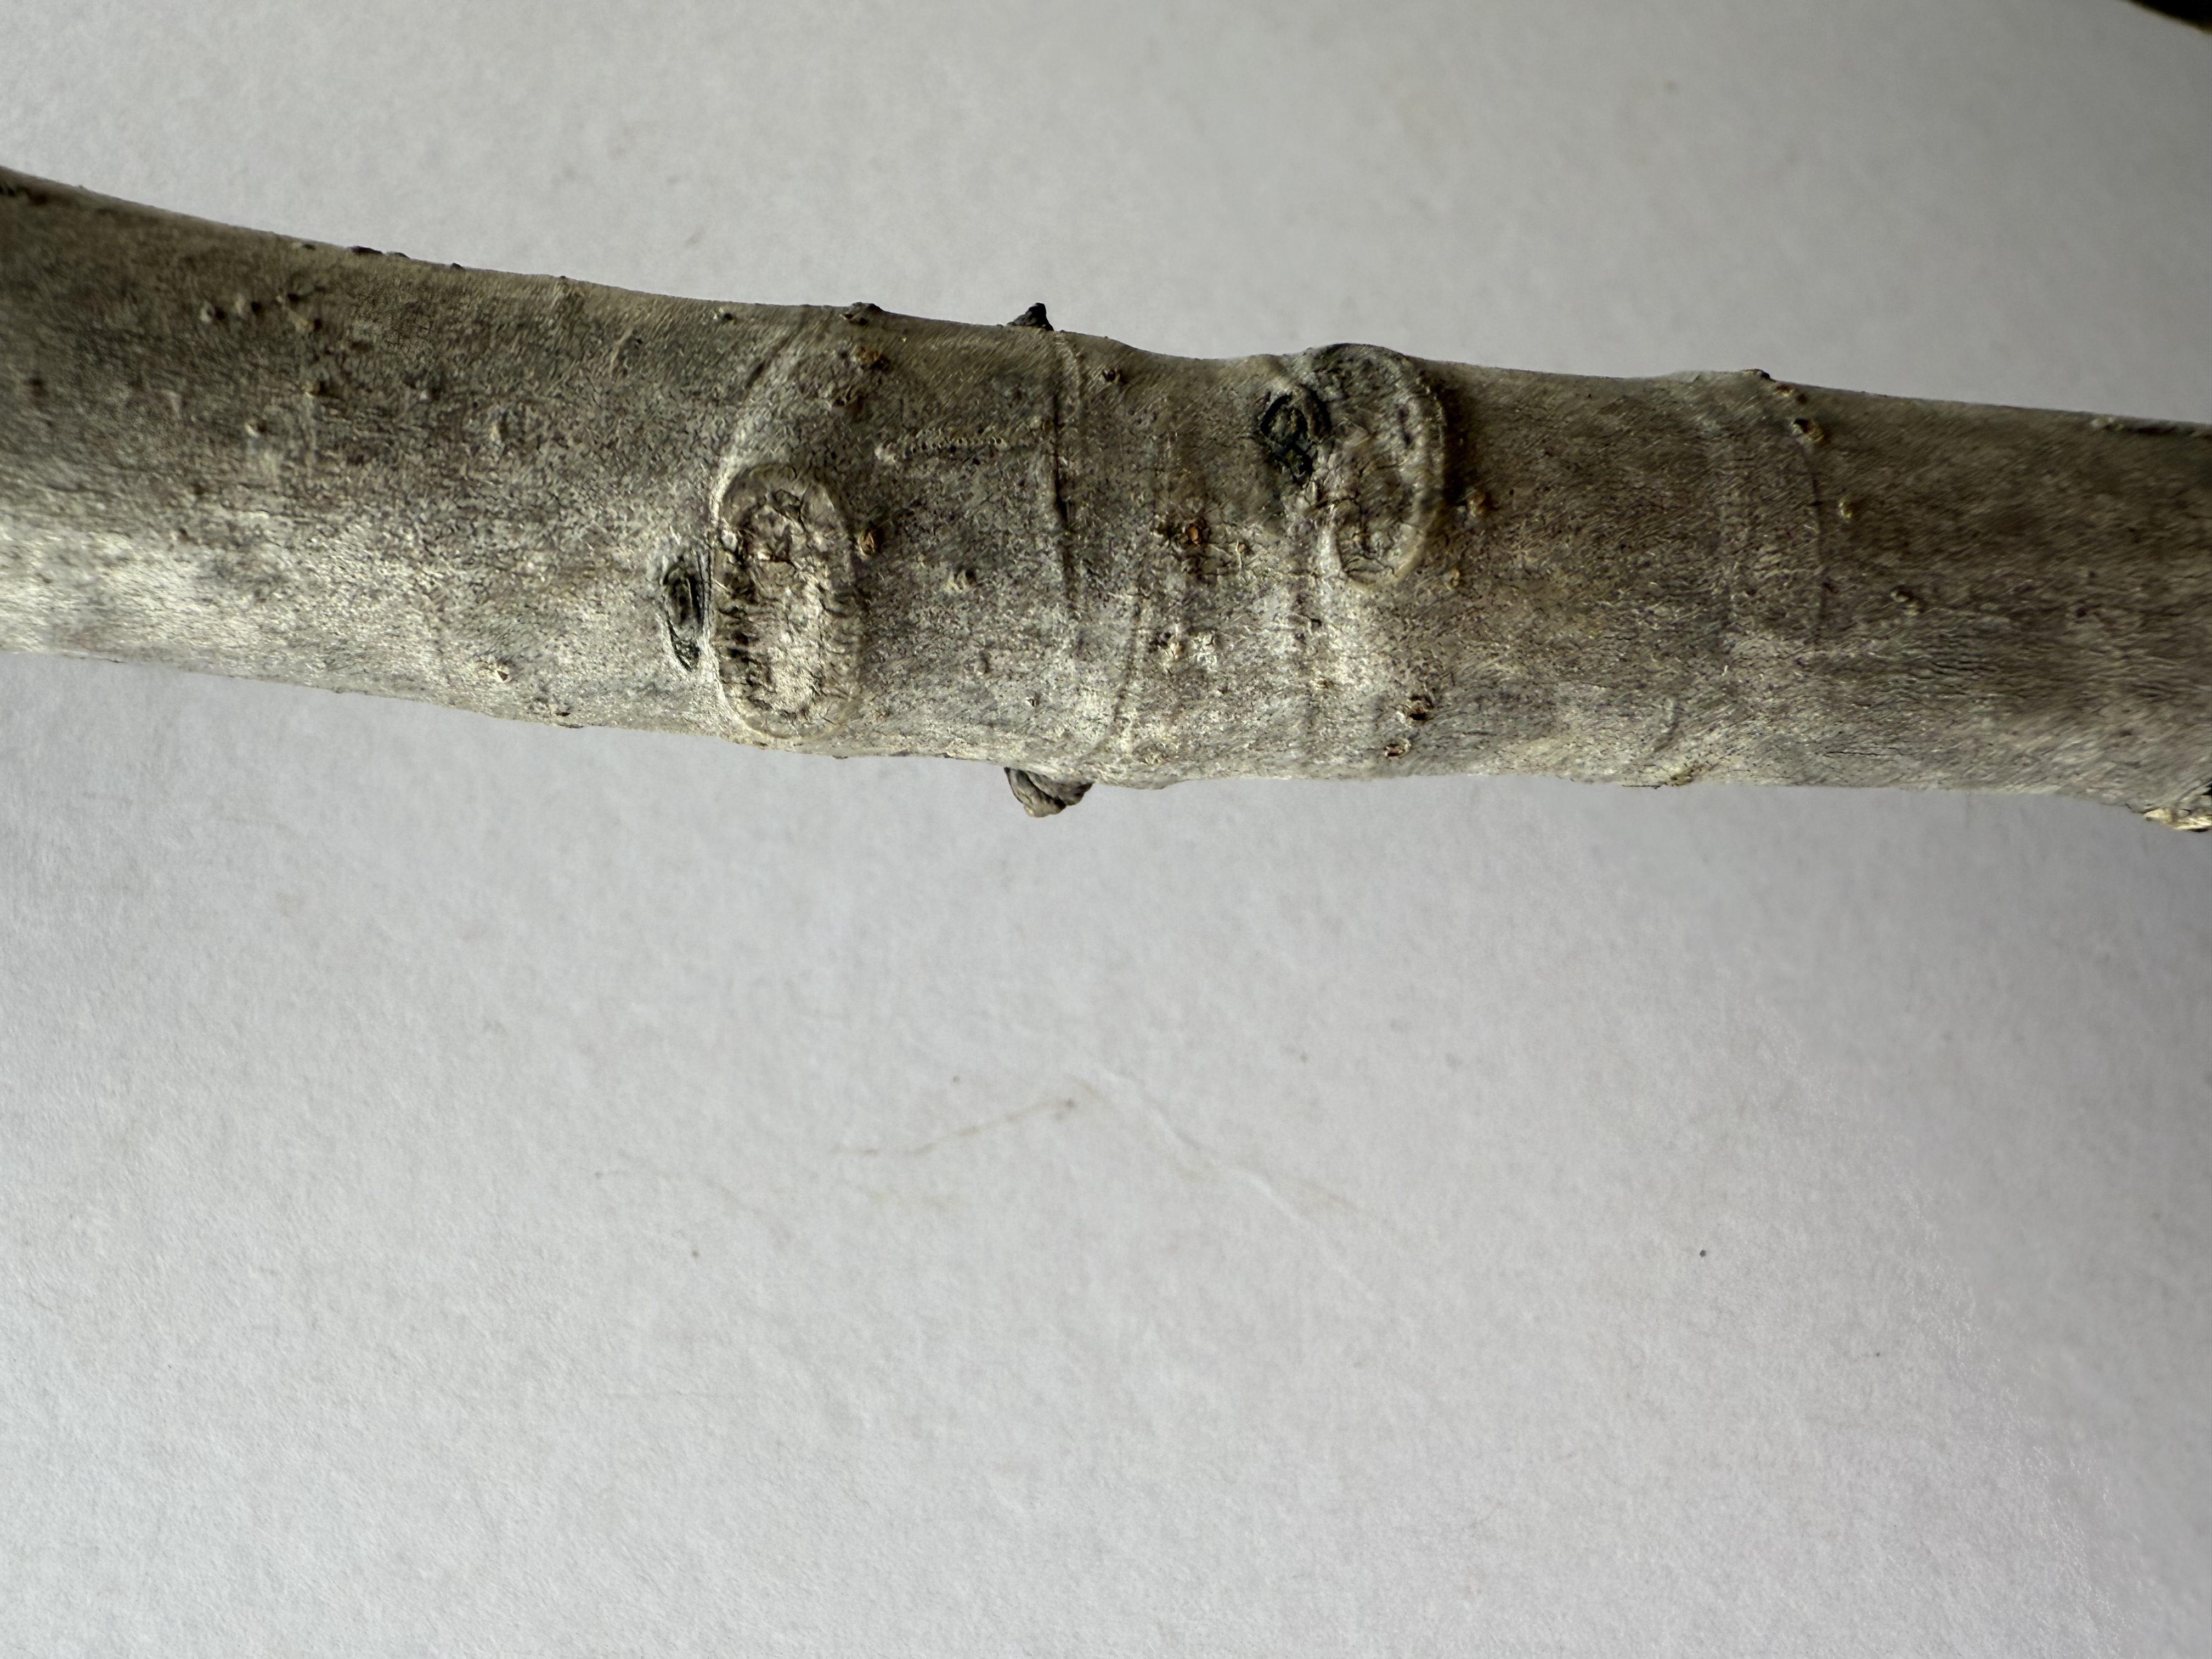
Variety: Patlican Fig